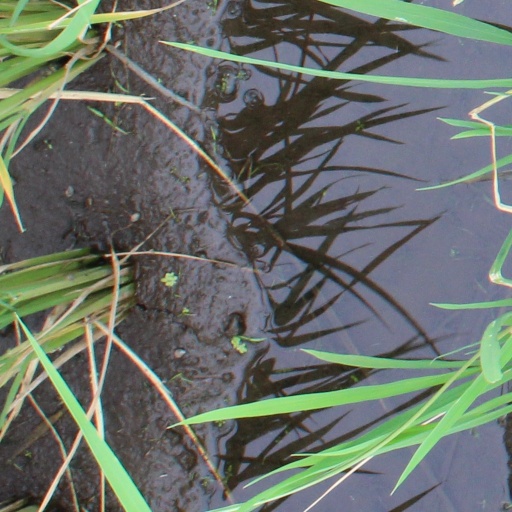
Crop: rice